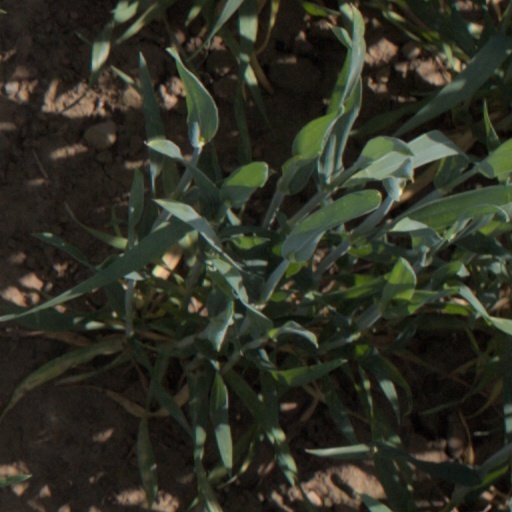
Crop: wheat